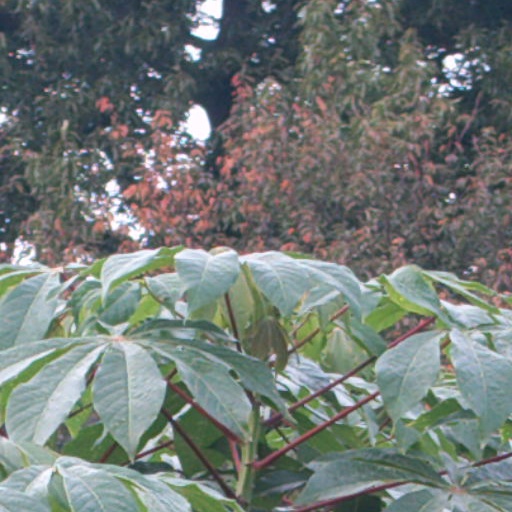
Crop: cassava